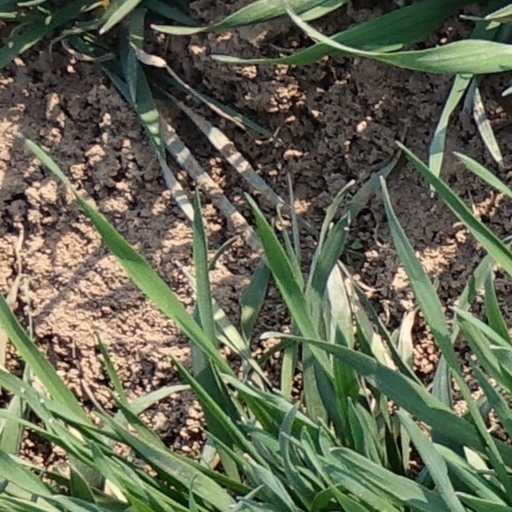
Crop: wheat